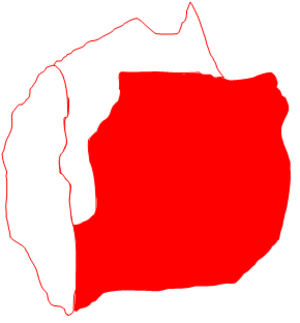
José Gregorio Bastidas est l'une des 3 paroisses civiles de la municipalité de Palavecino dans l'État de Lara au Venezuela.